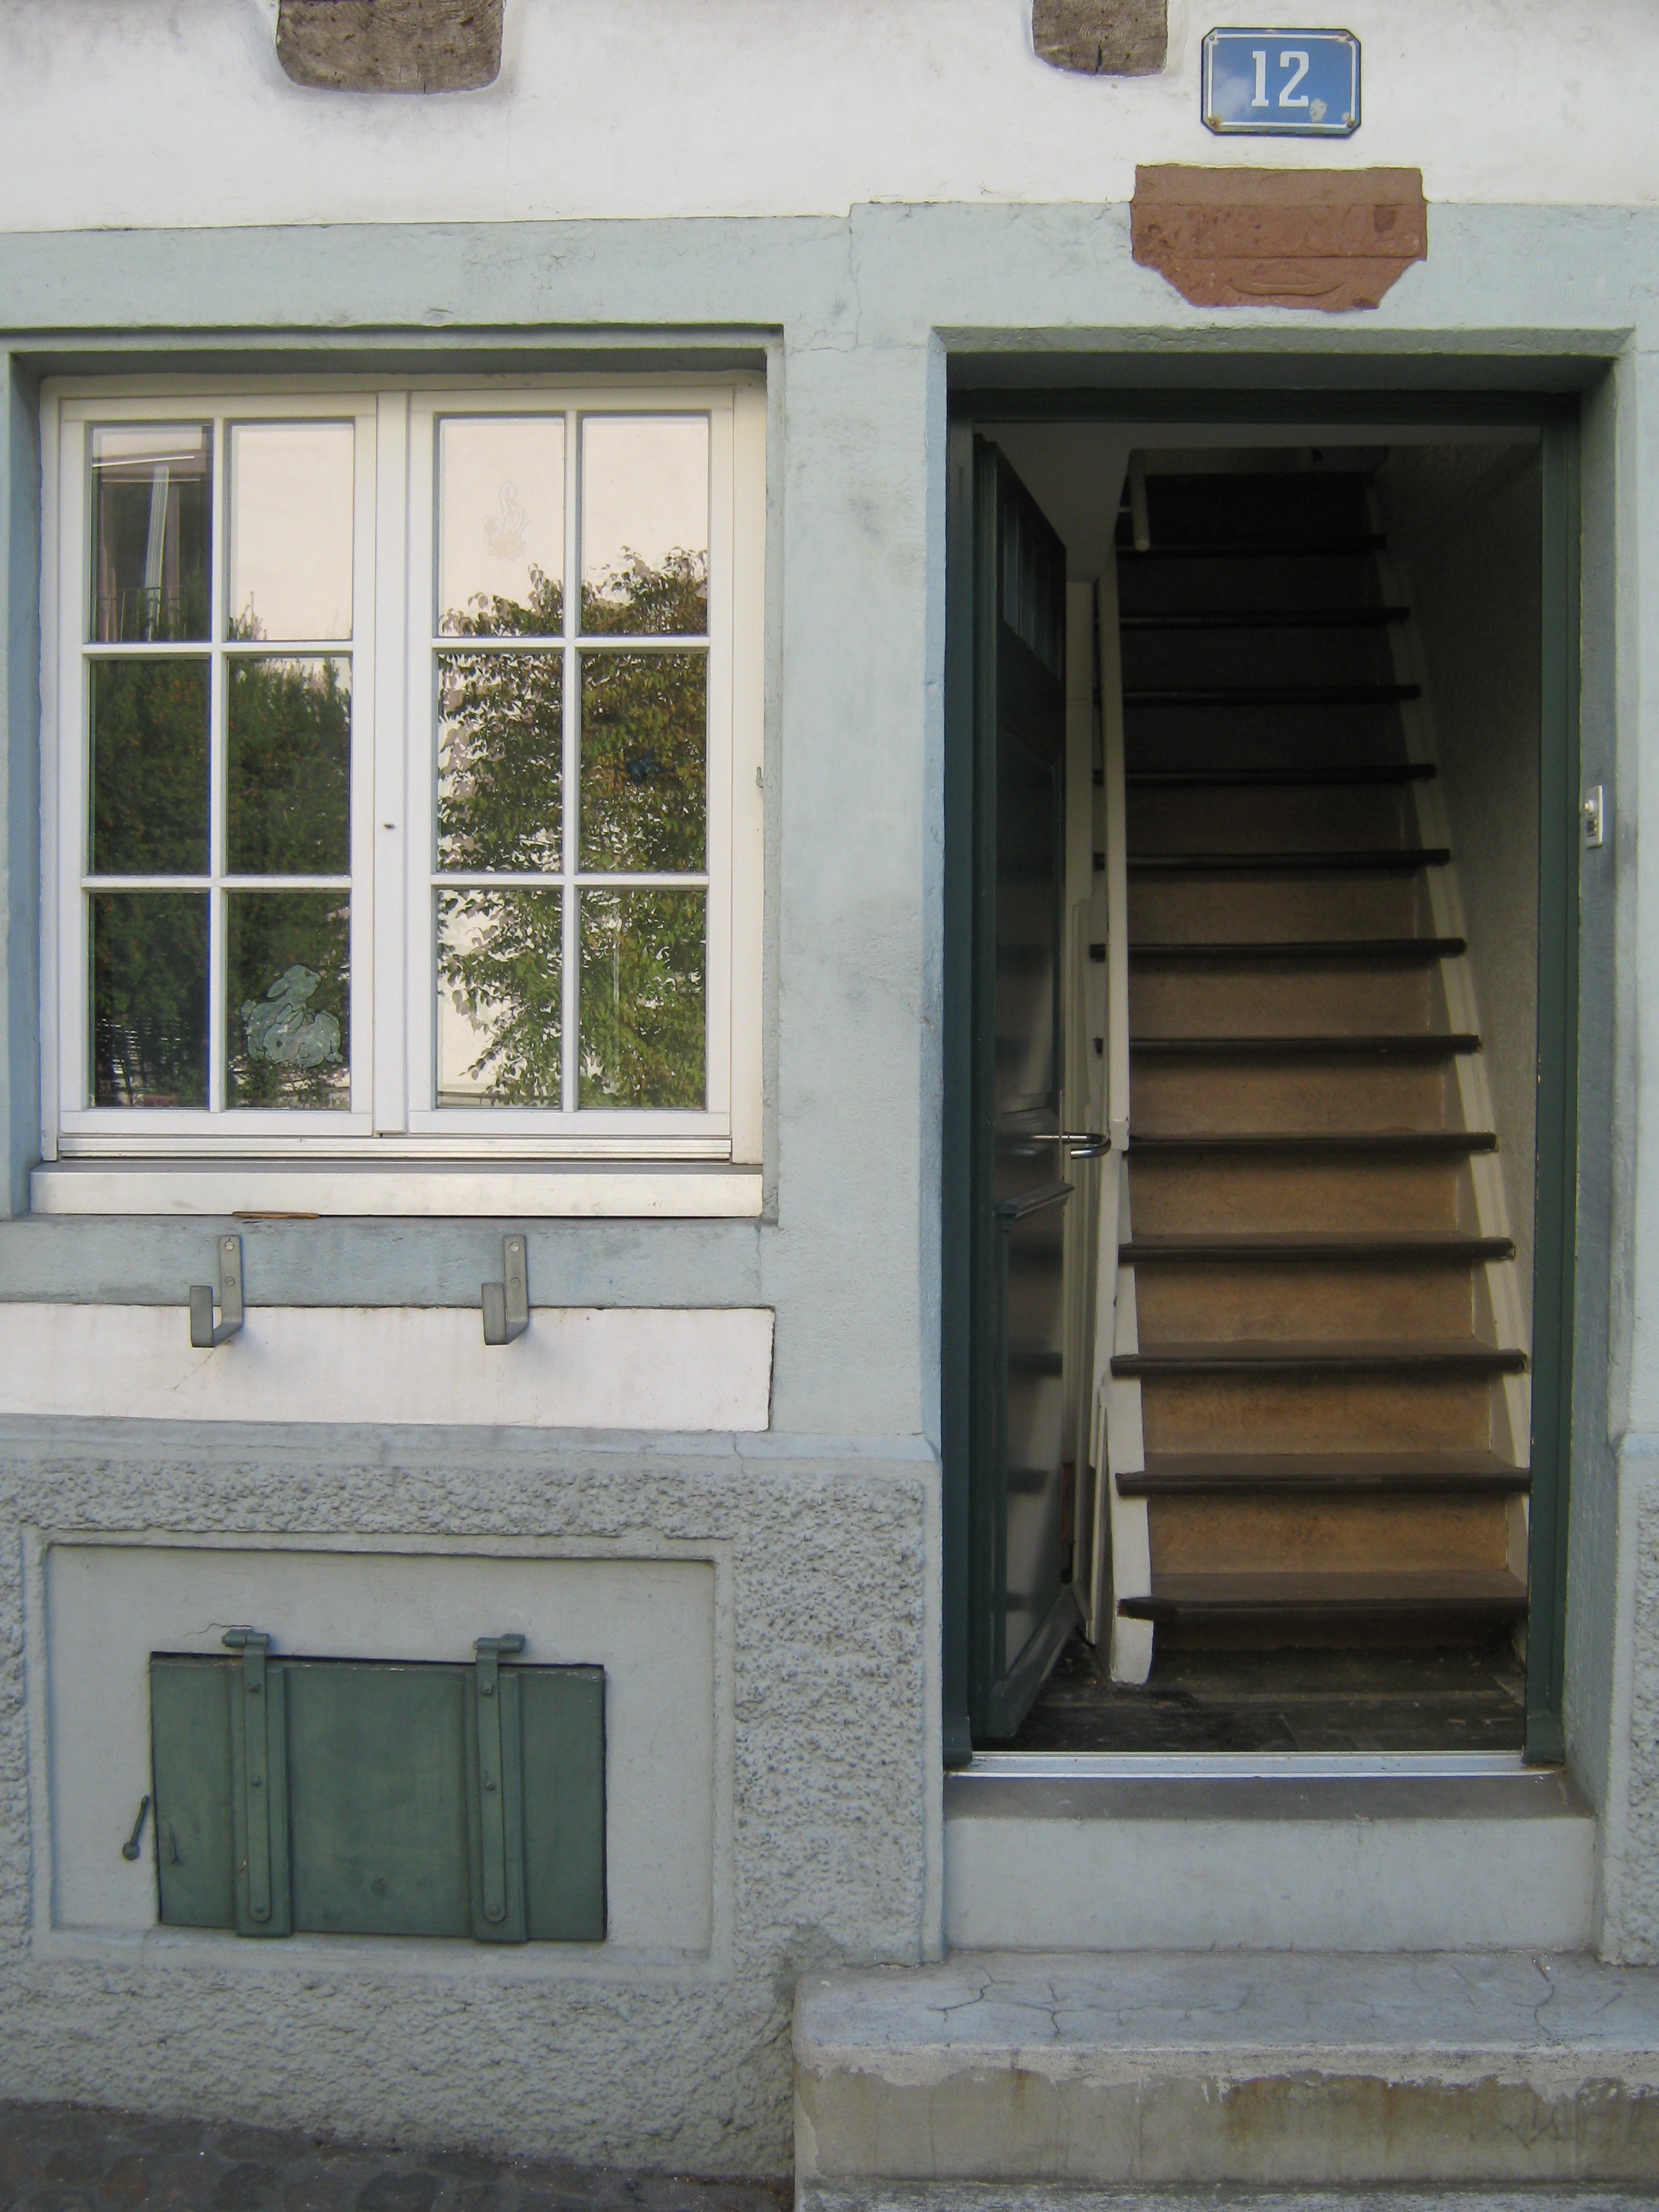
architecture, wood, house, window, building, home, wall, porch, balcony, facade, property, basement, door, interior design, stairs, house entrance, gradually, house number, flap, roller shutter, window covering, sash window